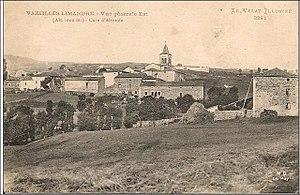
Carte postale ancienne
Vazeilles-Limandre est une commune française située dans le département de la Haute-Loire en région Auvergne-Rhône-Alpes.